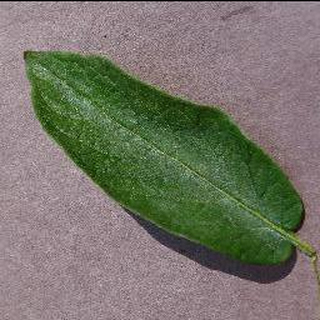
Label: healthy_potato